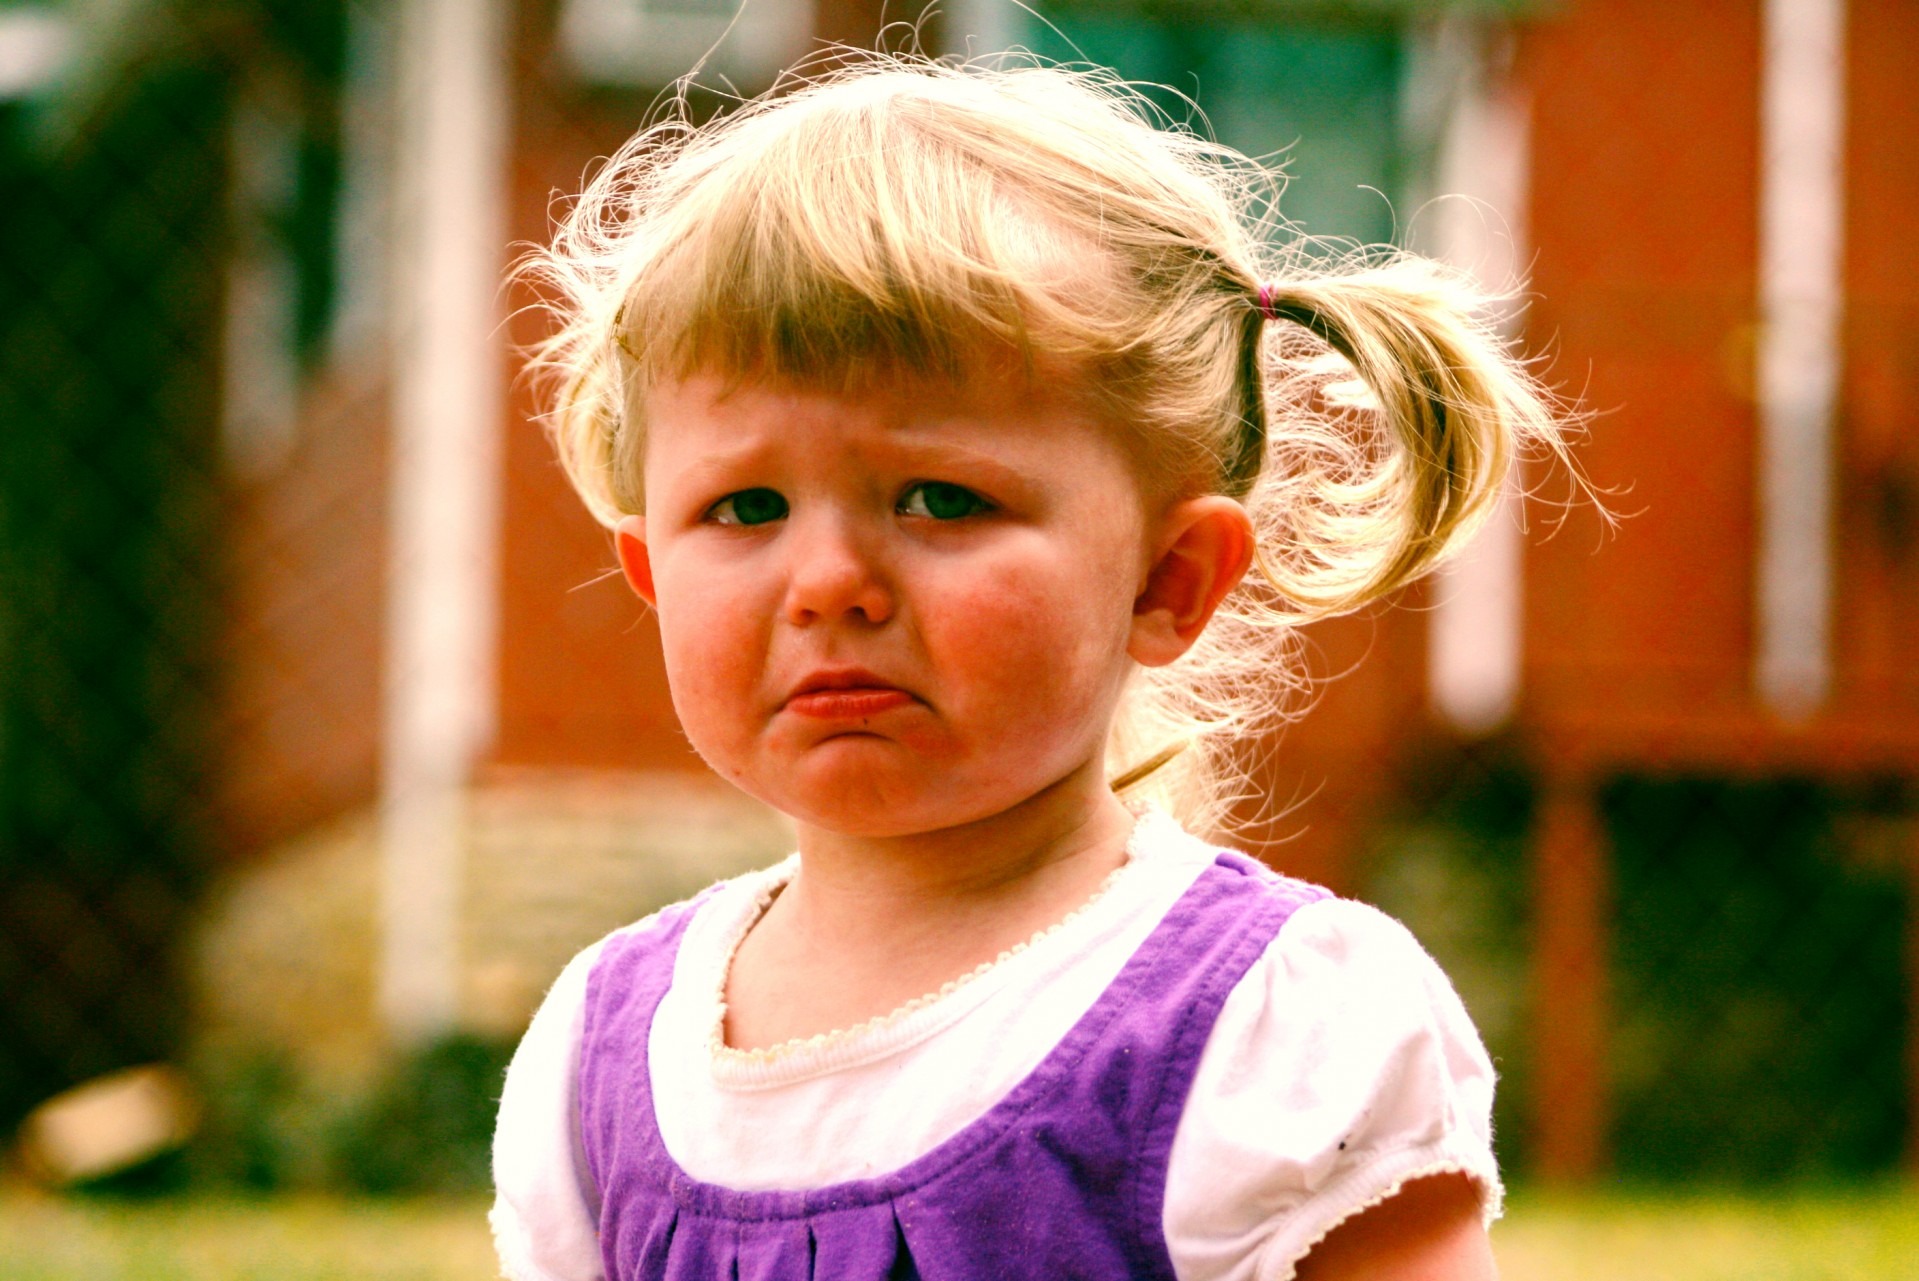
person, people, girl, portrait, color, child, baby, facial expression, smile, family, kids, children, infant, toddler, eye, skin, laughter, emotion, toddlers, pouting, portrait photography, temper tantrum